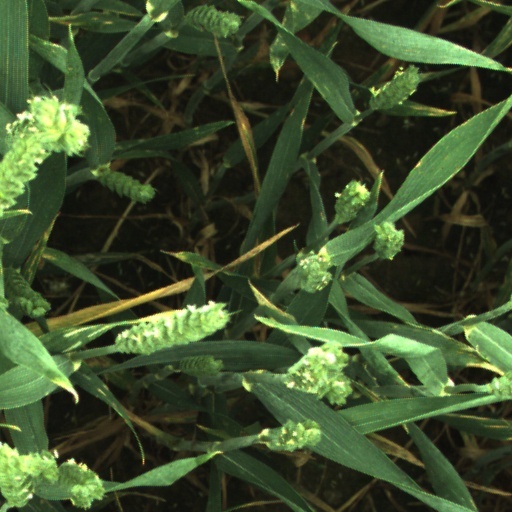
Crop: wheat